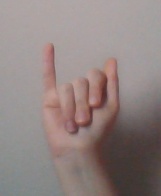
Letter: meem